Characters of the Metal Gear series

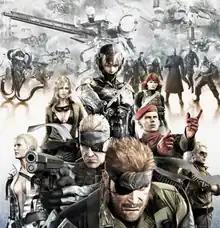
Promotional screenshot of "Social Ops", featuring the major characters of the series.

The "Metal Gear" franchise, created by Hideo Kojima and featuring character and mecha designs by Yoji Shinkawa, features a large cast of characters, several of whom are soldiers with supernatural powers provided by scientific advancements.